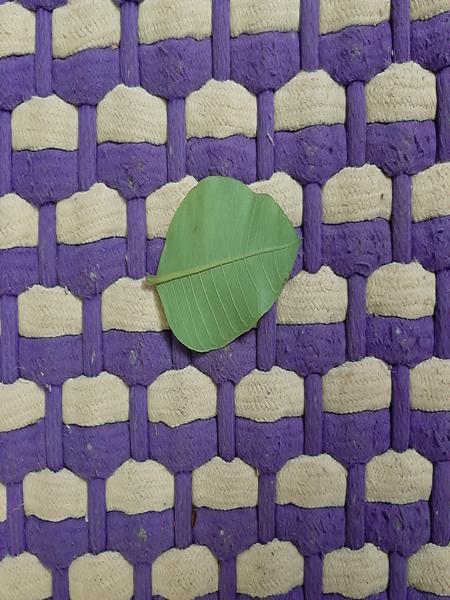
Plant: Guava